Šajkača

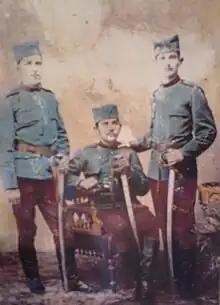
Royal Serbian Army conscripts, 1901

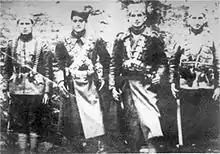
Serbian partisans, 1941

The "šajkača" is believed to have originated in the Serbian region of Banat during the 18th century, when "šajkaši" (Serb river troops in the service of the Austrian Empire) guarded the Danube and Sava rivers against the Ottoman Empire and wore caps in the shape of an overturned "chaika" boat.